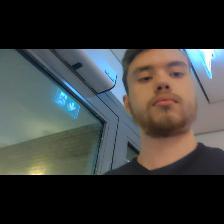
Label: Human